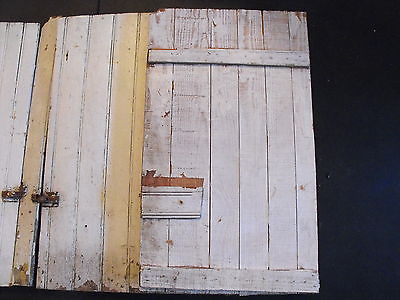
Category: cabinet